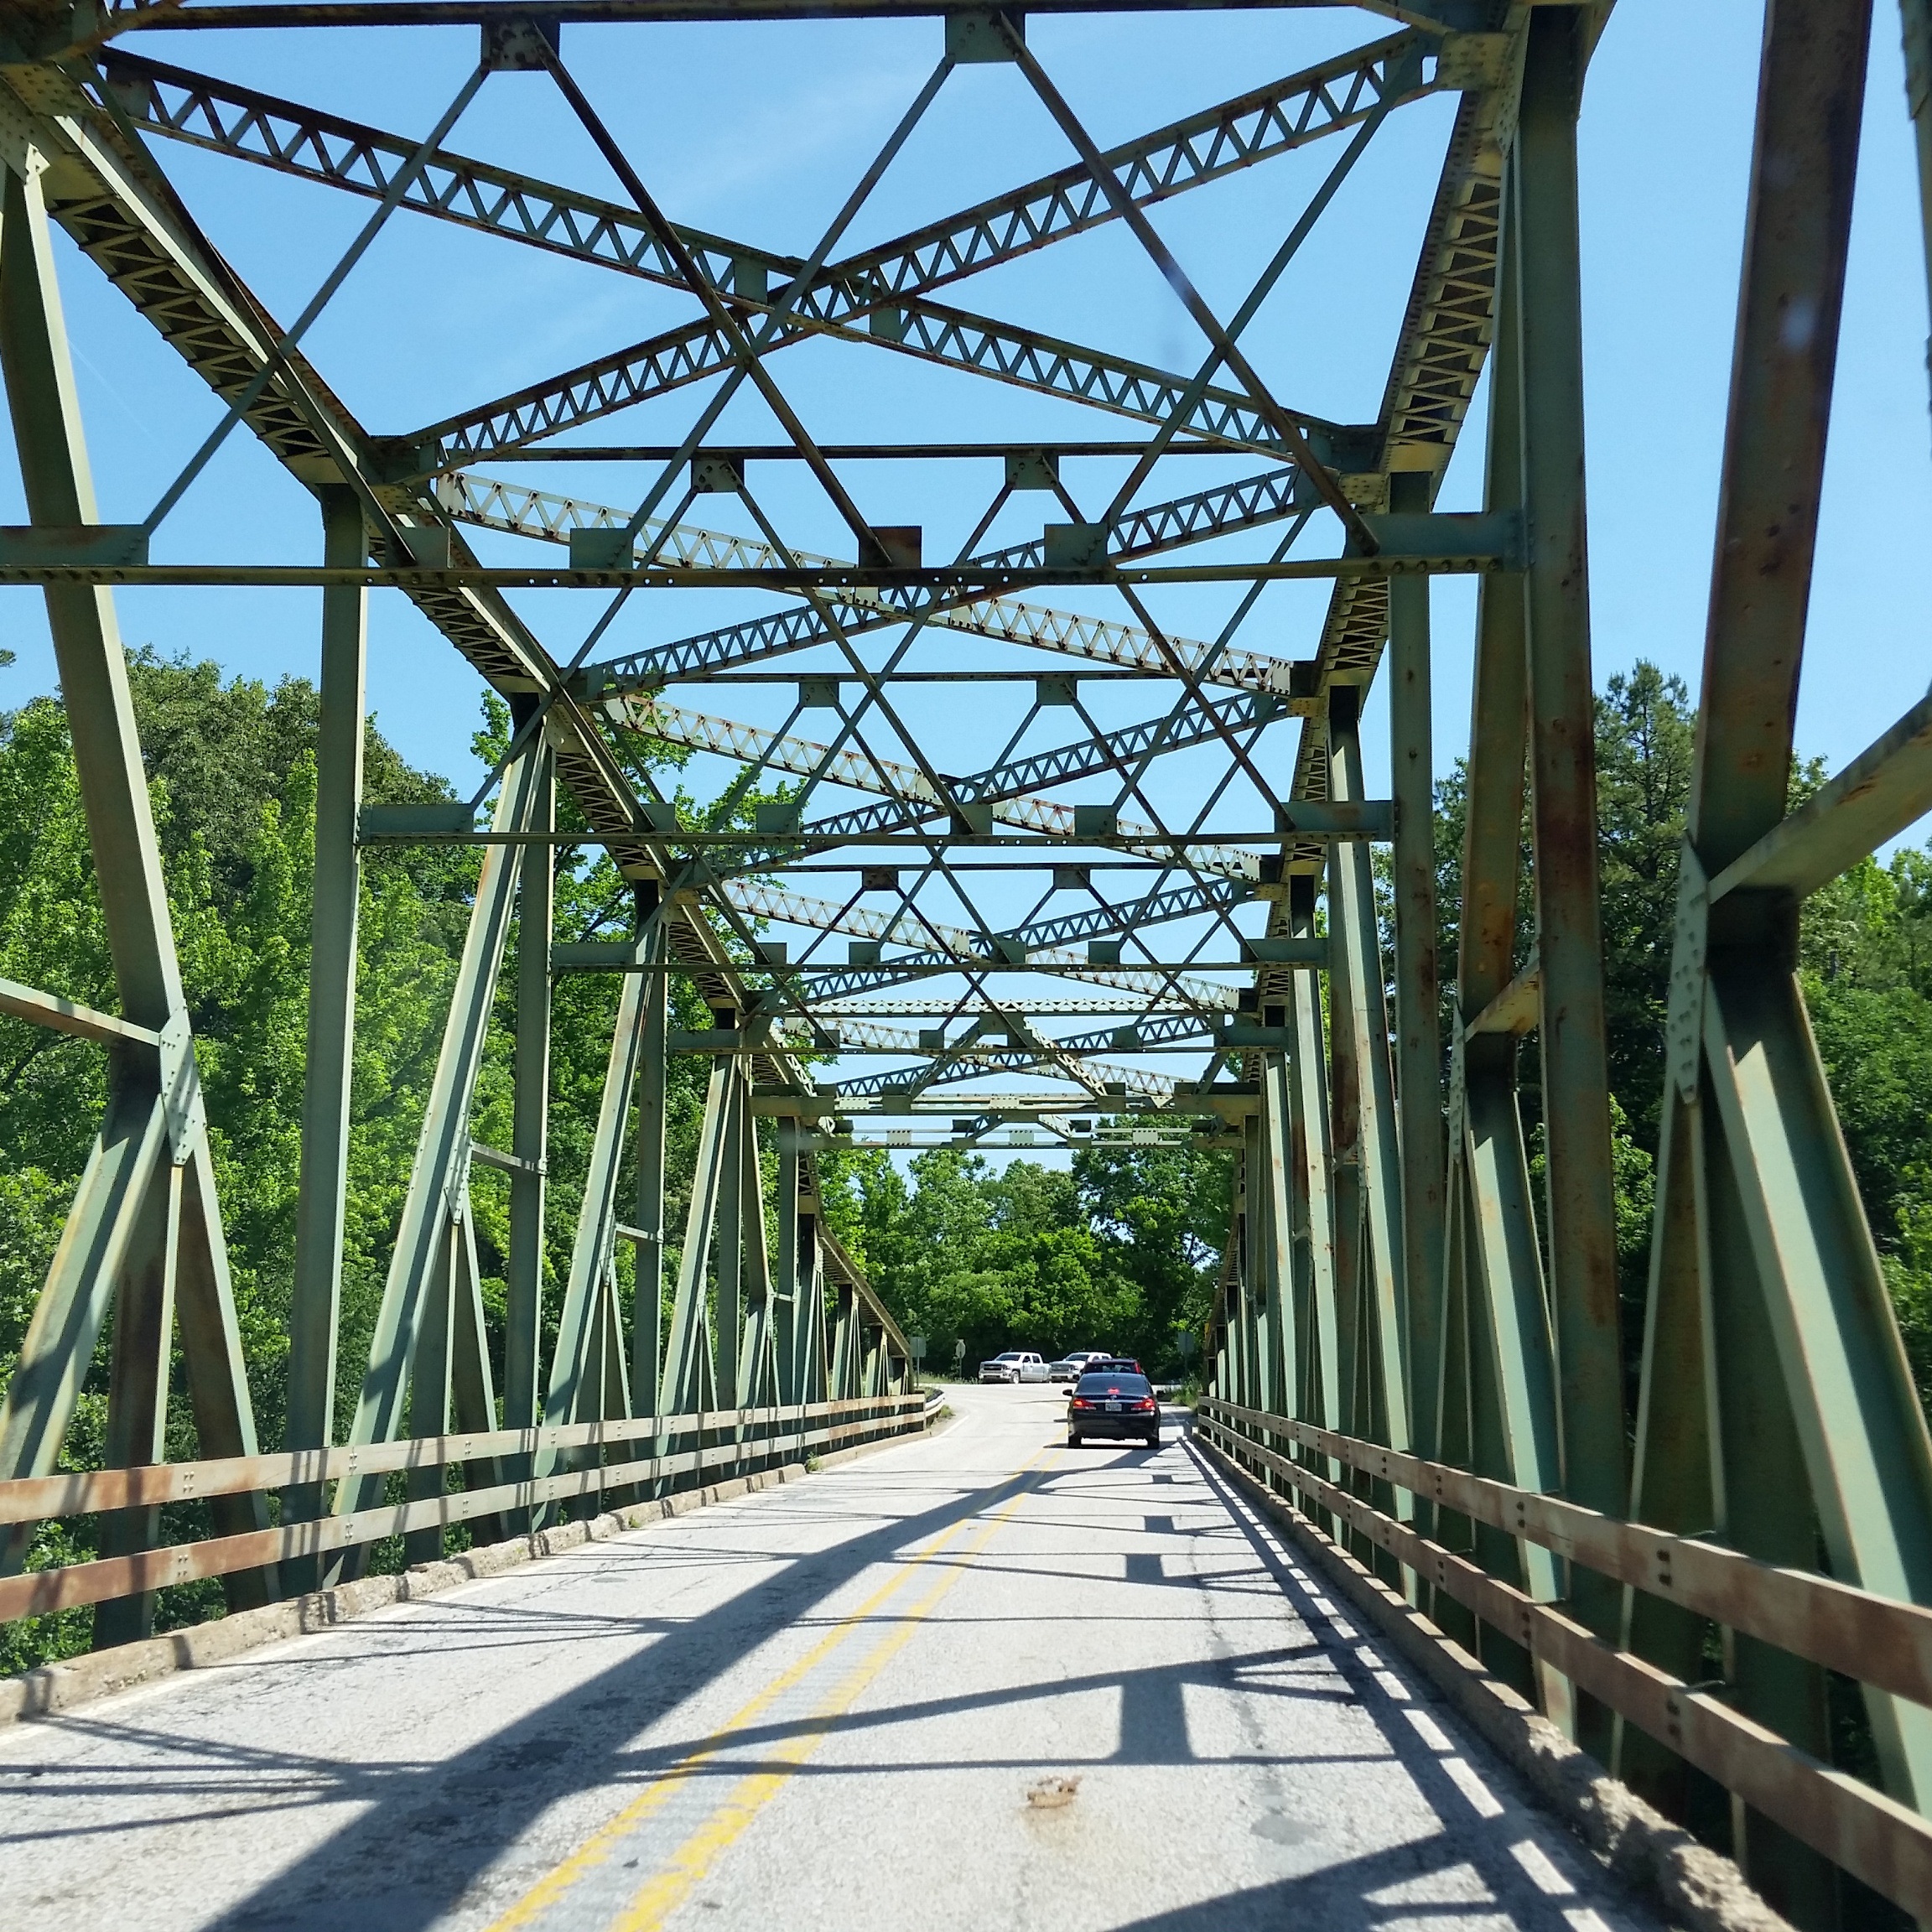
landscape, track, road, bridge, car, adventure, driving, river, overpass, walkway, travel, transport, drive, park, traveler, explorer, freedom, trestle, outdoors, arch bridge, truss bridge, skyway, trestle bridge, cantilever bridge, nonbuilding structure, girder bridge